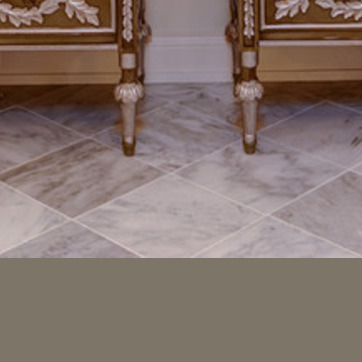
Material: polishedstone